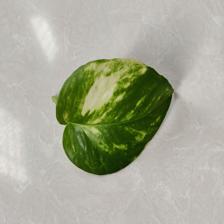
Label: Healthy